Can I Hug You, Lover?

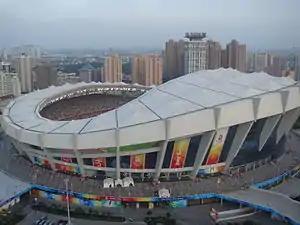
A-Mei's concert at the Shanghai Stadium, which was held on August 13, 1999, became the most successful concert in that city's history

"Can I Hug You? Lover" is an album tailor-made for A-Mei by a number of music producers, with its production team including musicians such as David Tao, Ma Yu-fen, and Yu Guang-yan. It also features first-time collaborators and Chen Yaochuan. The album contains 12 songs in all. The lead single "Can I Hug You" was customized by Johnny Chen for A-Mei's voice. With his customized sound, from songwriting to production, Chen boldly gave A-Mei the mellow, lyrical track.